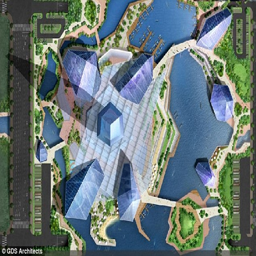
presence : the designer says the tower represents position in the world